Traditional copper work in Mexico

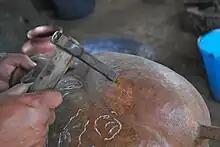
Beginning the decorative process of a vase

The quantity of copper needed for any given piece is carefully calculated before any working begins. The basic process is hammering, thinning out, shaping, trimming, bleaching, polishing and decoration, especially by embossing. To begin work, the block or pieces is heated to red-hot. The first round of hammering is usually to flatten the piece into a circle which is usually done by a group of man wielding sledgehammers. Smaller hammers are used as the piece thins out and to make the sides curve up to form a vessel. The work needs to be precise as it is almost impossible to correct errors in the shaping without starting over. This is particularly true for very small pieces. Sometimes the basic shape includes animal heads or feet to function as handles or stabilizers for the pot. Many different types of tools are used, many of which are made in the same workshop as the copper pieces. They include chisels, pliers, tongs, scissors, shears, punches, mallets, various anvils and hammers which are used to shape and emboss the pieces. Modern techniques can diminish the efforts of thinning out the metal by seventy percent, but most workshops still do it the old fashioned way.